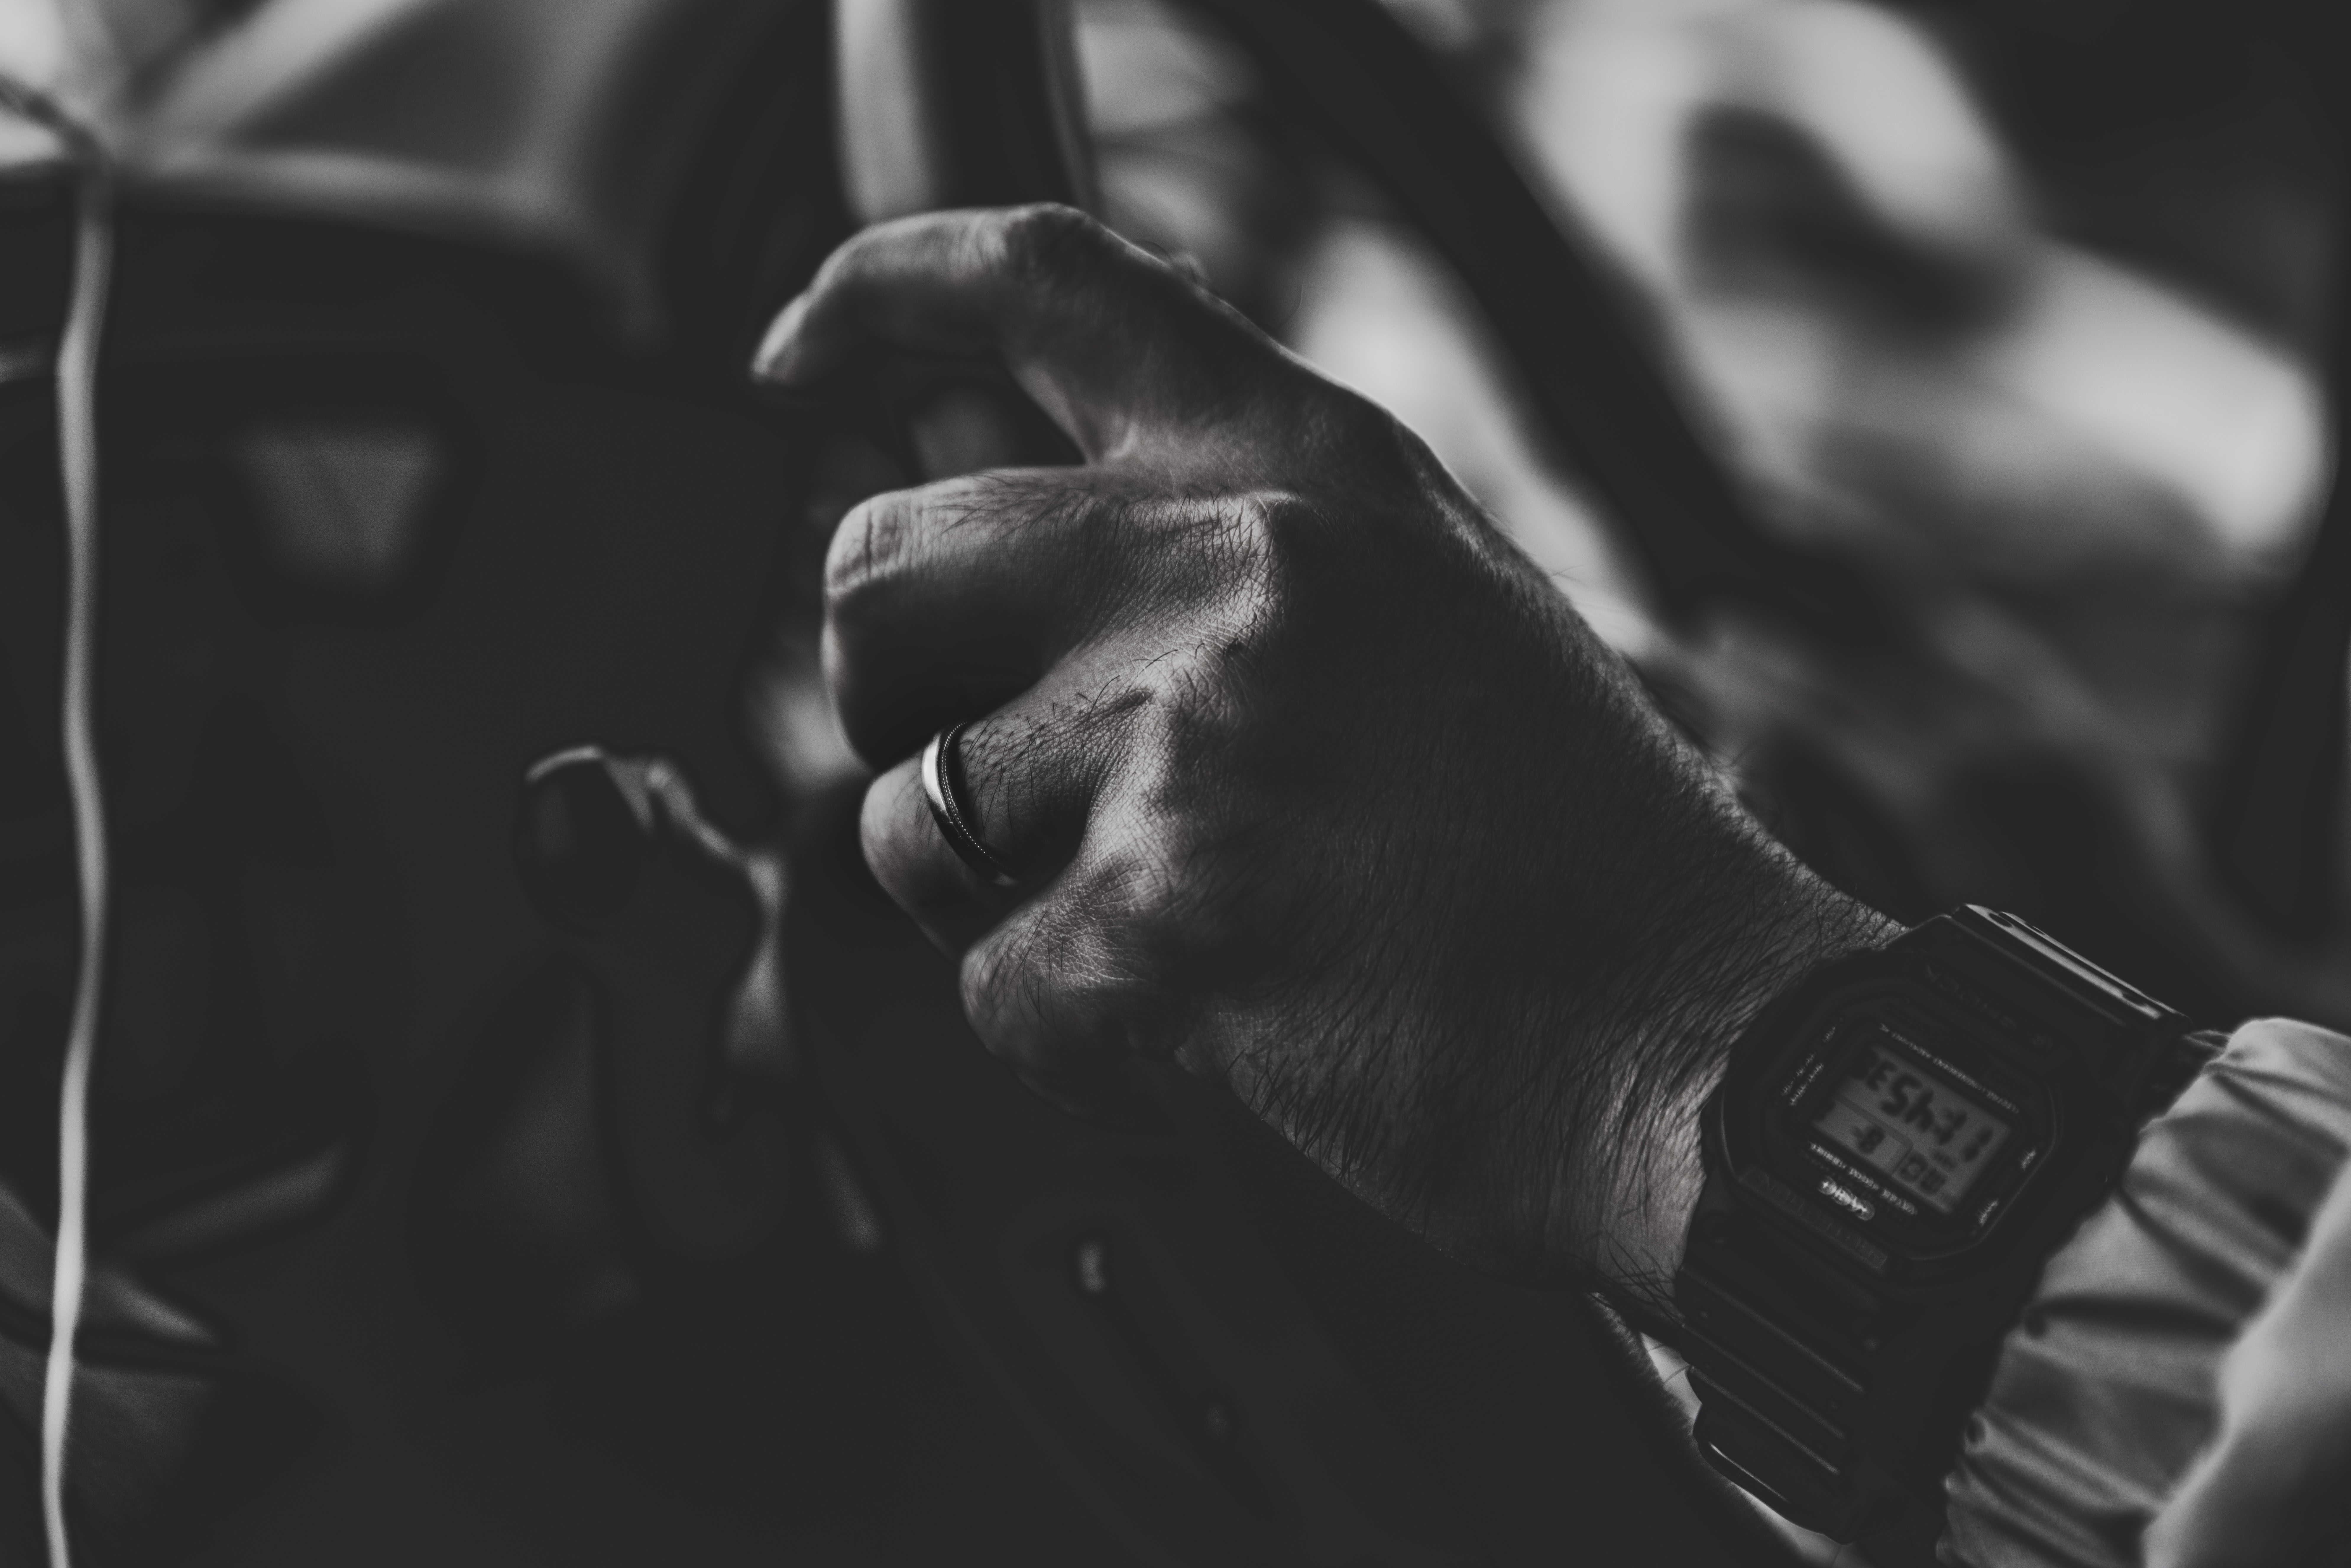
hand, black and white, white, photography, darkness, black, monochrome, arm, monochrome photography, film noir